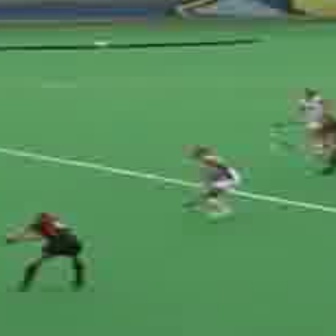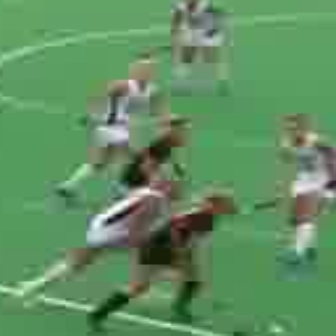
  Please identify the target specified by the bounding box [2,210,79,286] in the first image and locate it in the second image. Return the coordinates in [x_min,y_min,x_max,y_max] format.
Answer: [85,183,232,330]